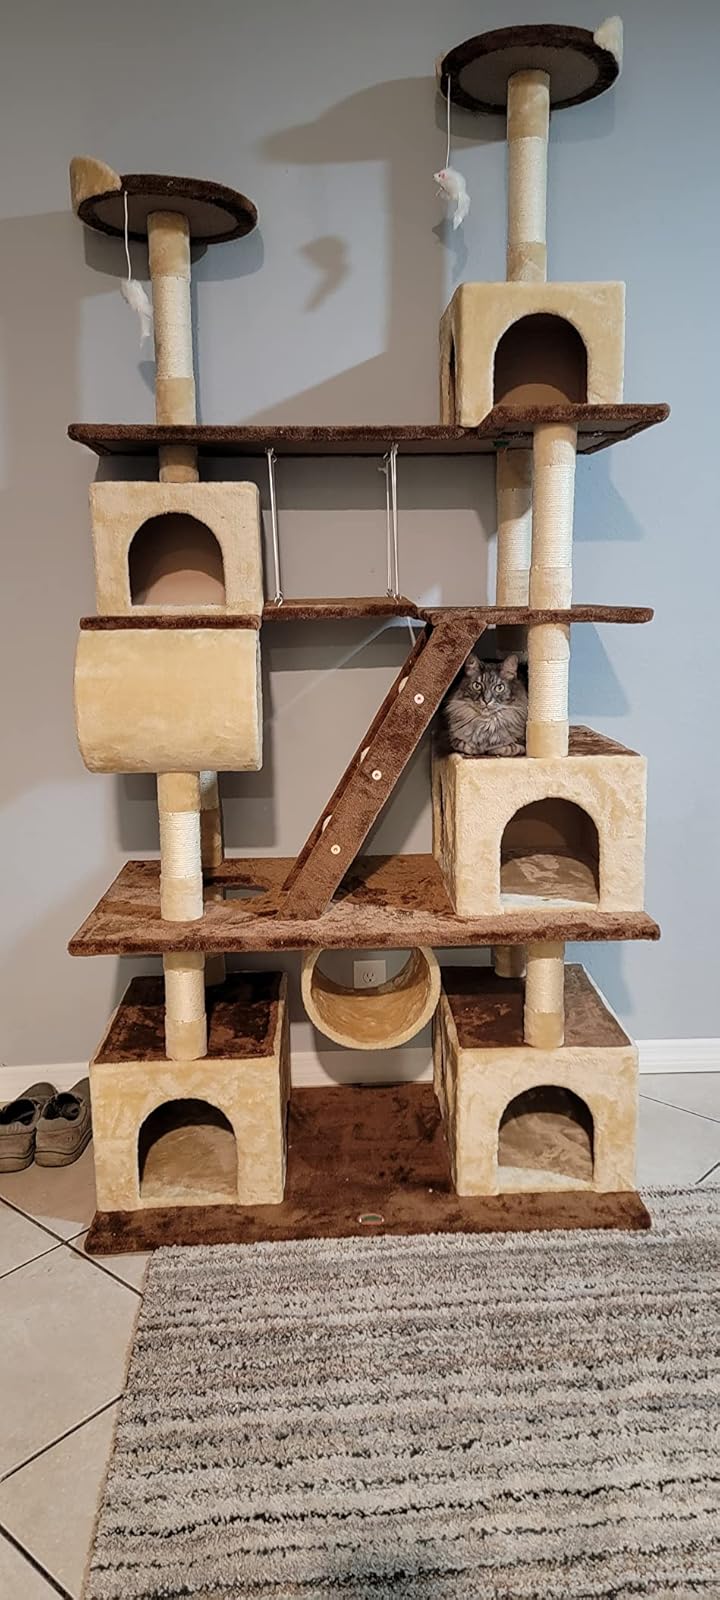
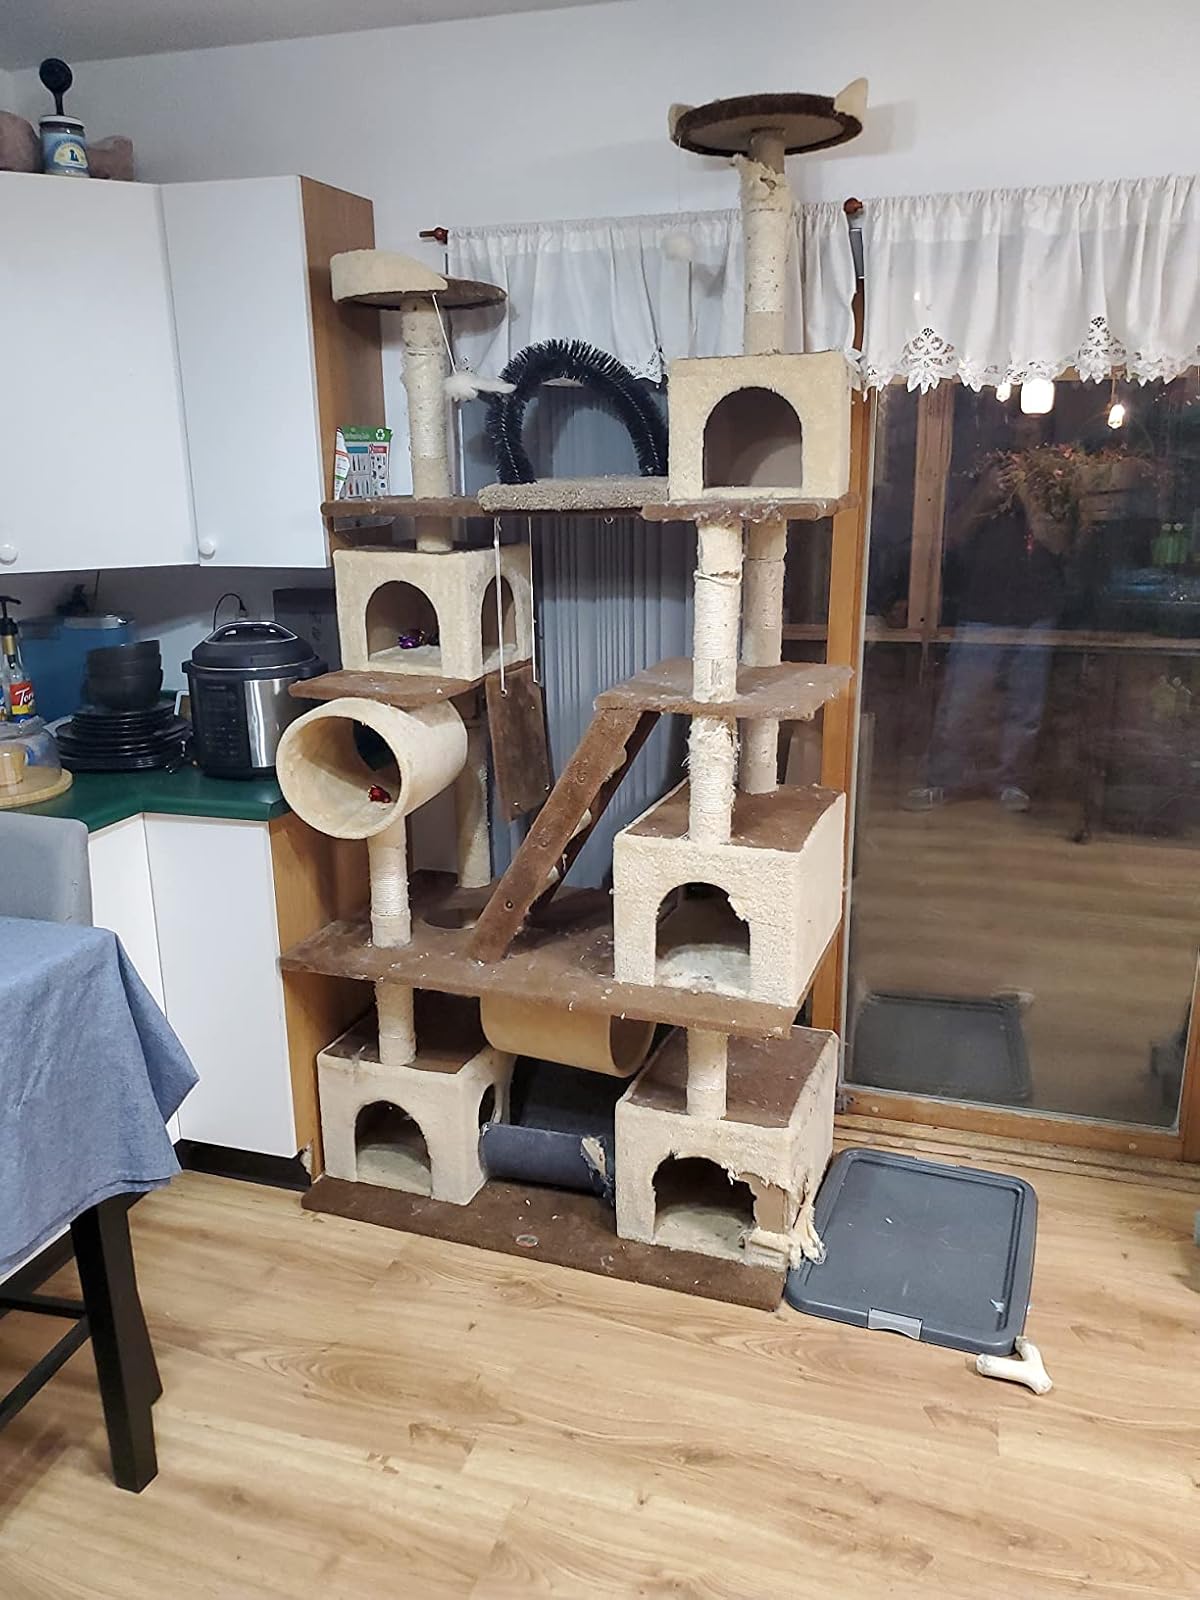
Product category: items_cat tree
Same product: yes